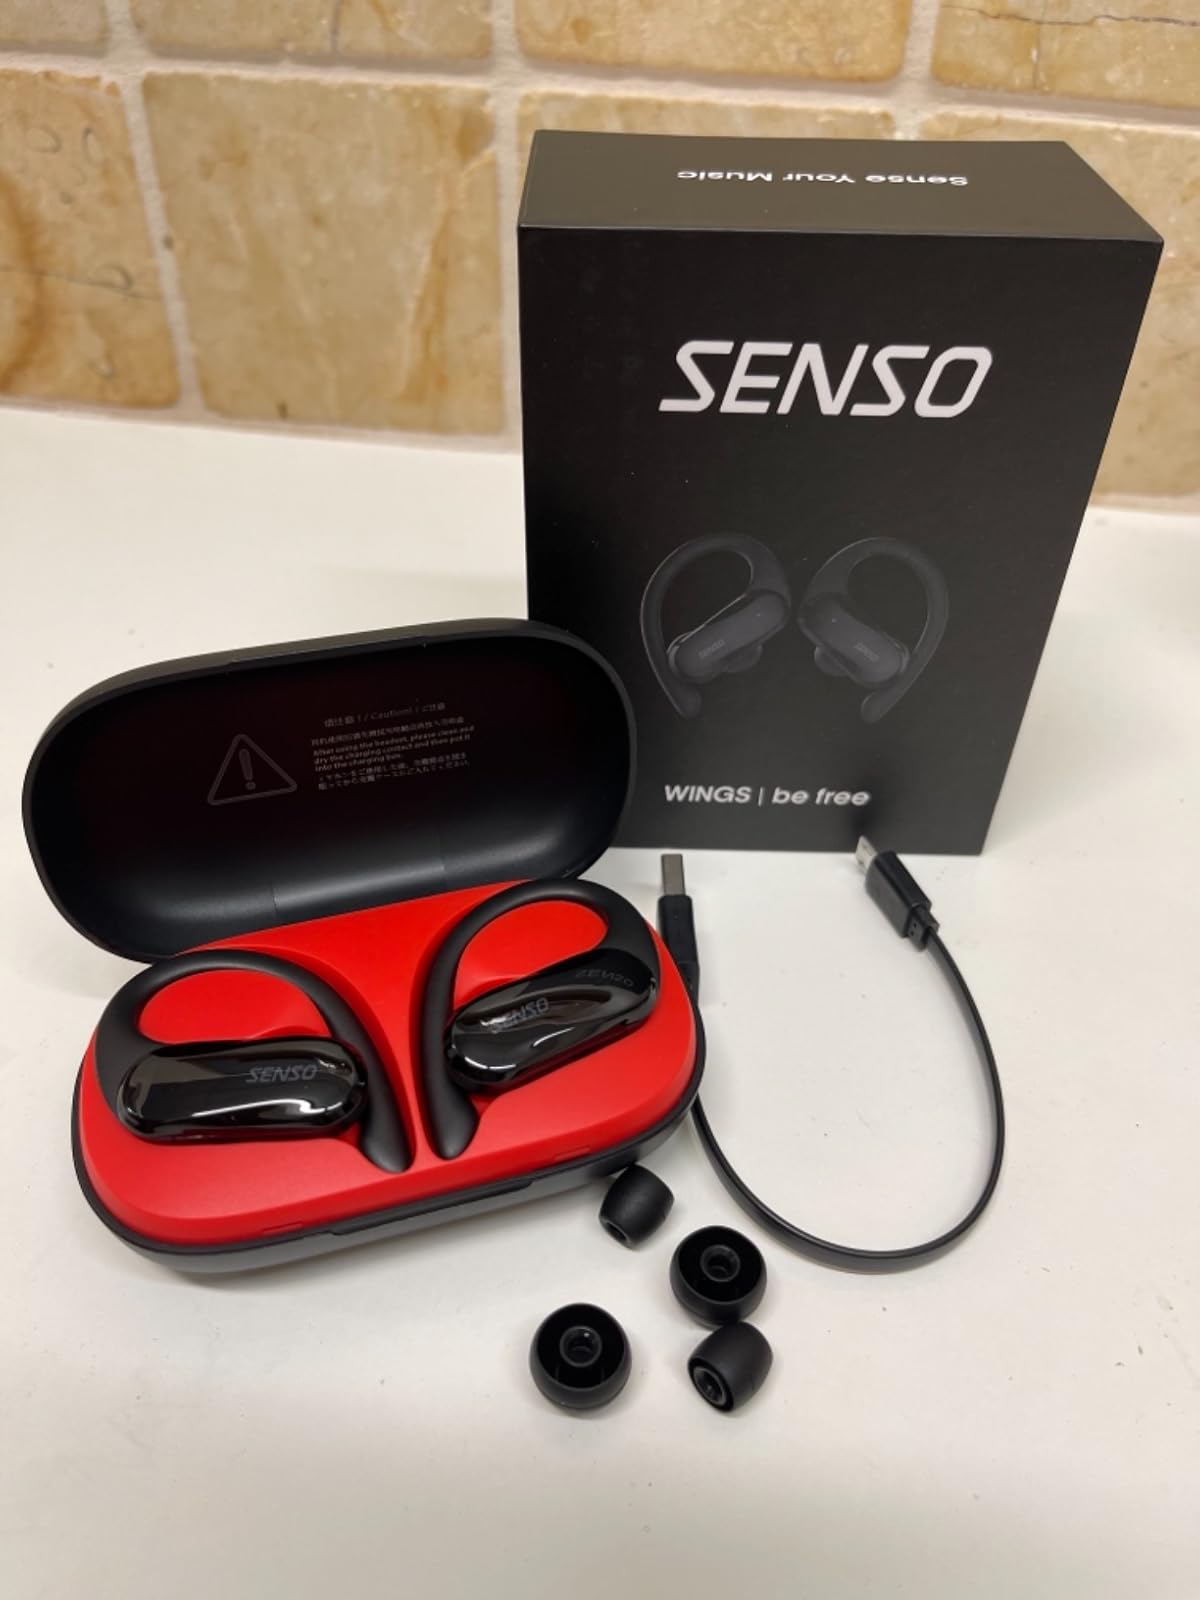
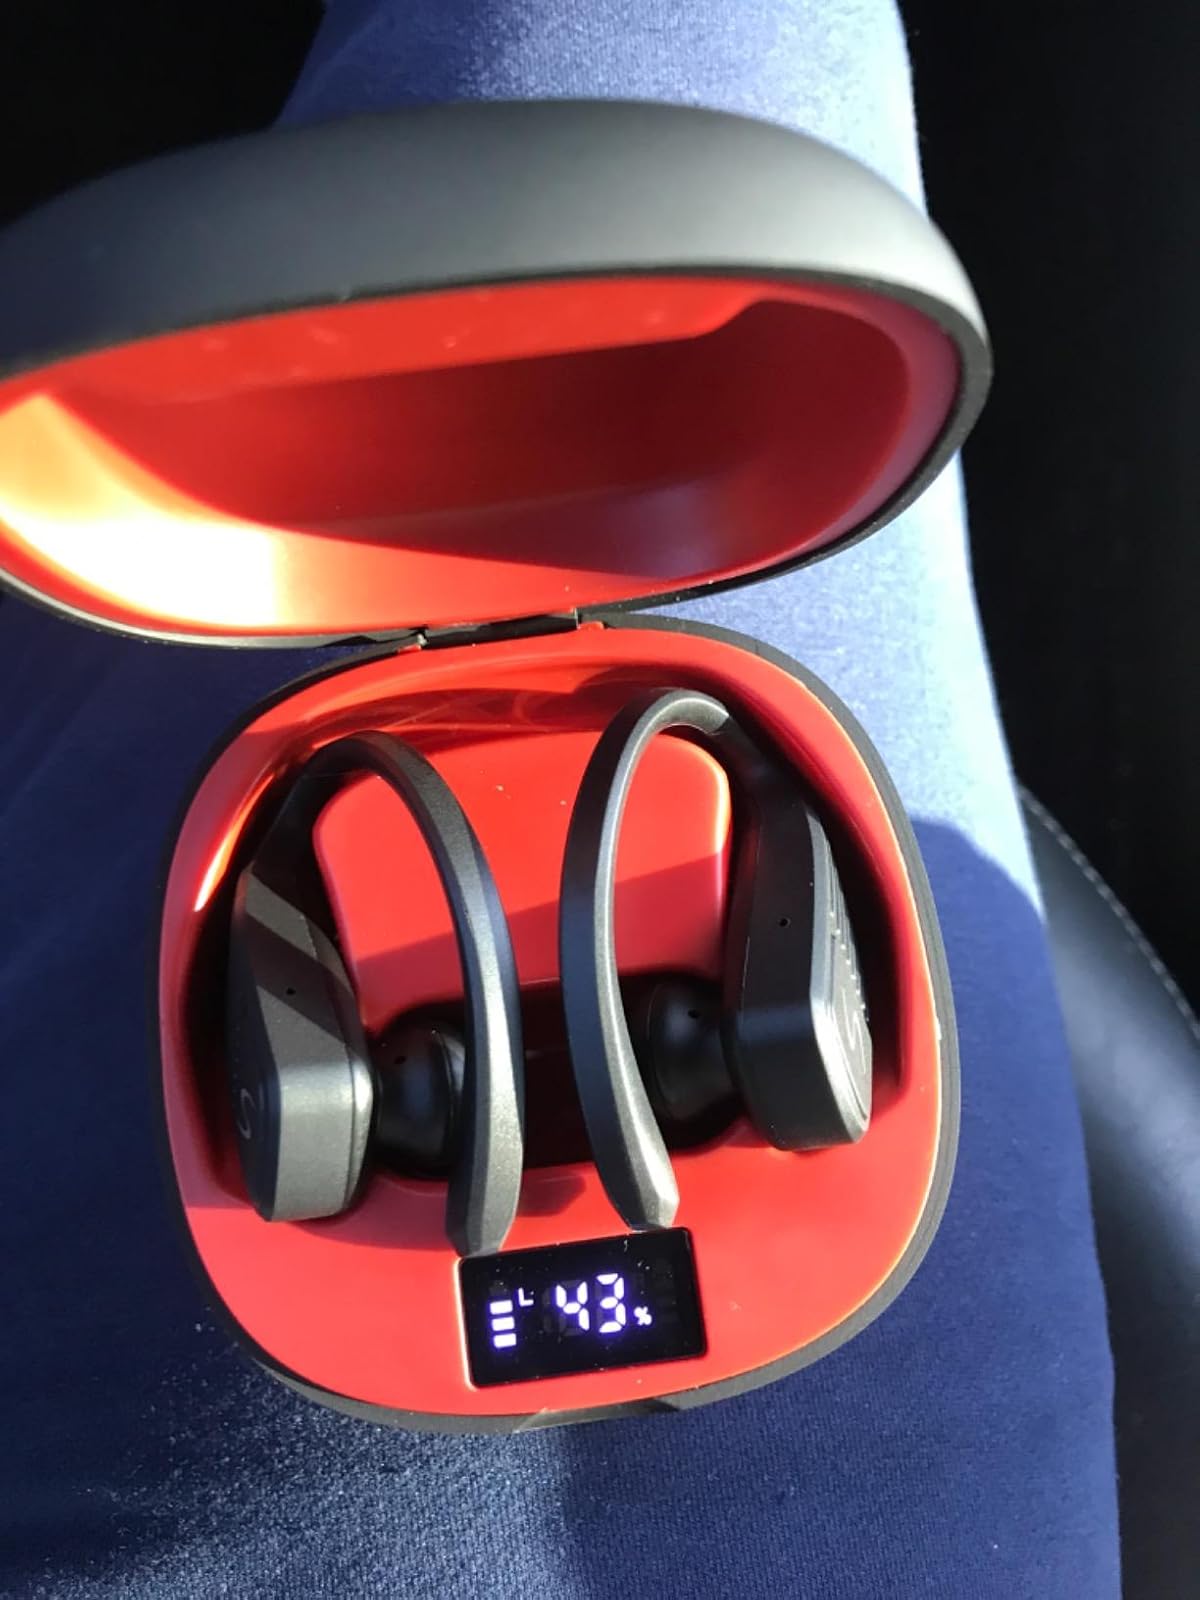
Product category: earbuds
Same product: no